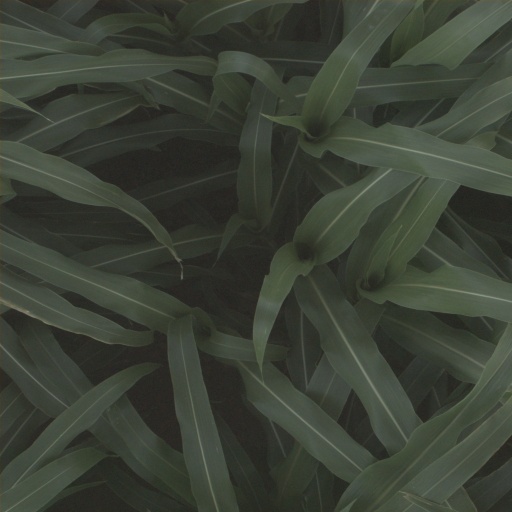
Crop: sorghum